Bathymetry

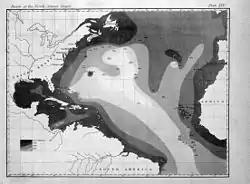
First printed map of oceanic bathymetry, published by Matthew Fontaine Maury with data from USS "Dolphin" (1853)

Originally, bathymetry involved the measurement of ocean depth through depth sounding. Early techniques used pre-measured heavy rope or cable lowered over a ship's side. This technique measures the depth at one point at a time, and is therefore less efficient than other methods. It is also subject to movements of the ship and currents moving the line out of true, and thus is also less accurate.